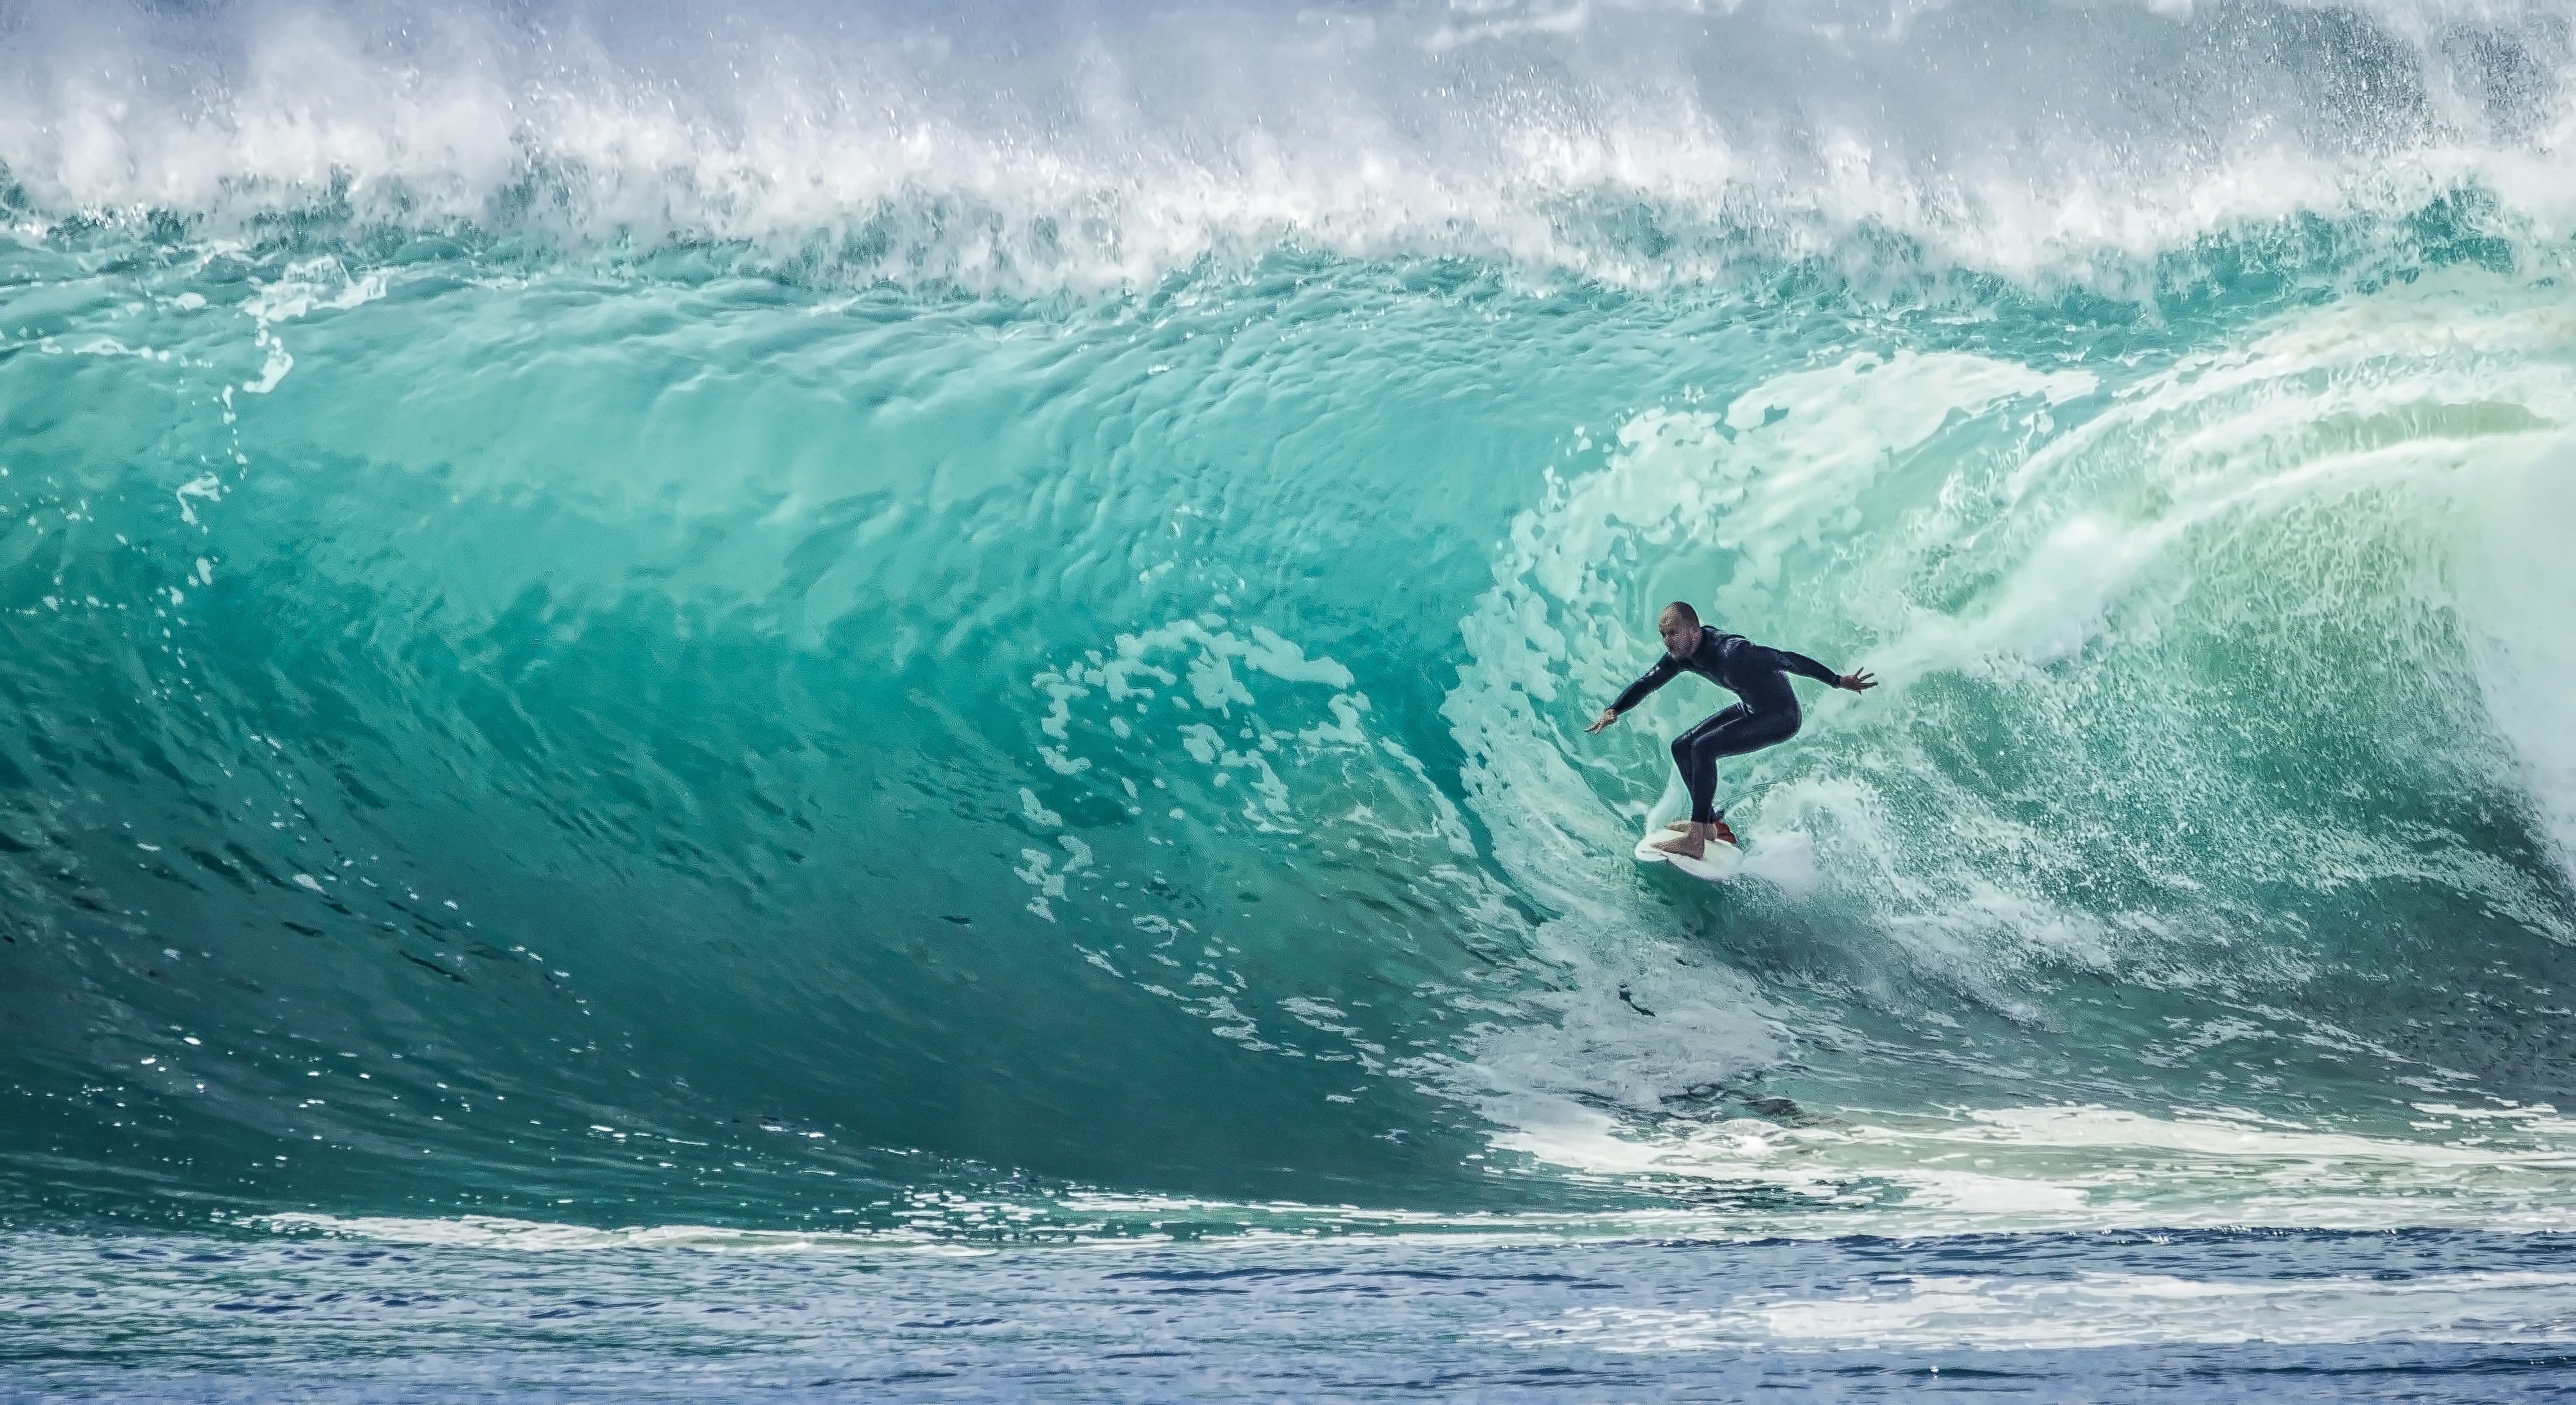
sea, water, outdoor, ocean, sport, wave, surfer, male, motion, surf, surfing, action, surfboard, extreme, extreme sport, lifestyle, activity, energy, watersports, sports, cool, active, water sport, wind wave, boardsport, surfing equipment and supplies, surface water sports, individual sports, bodyboarding